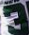
Number: 3